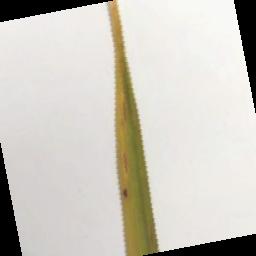
Label: Rice___Brown_Spot